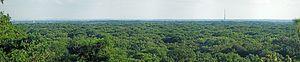
Le Fockeberg est un sommet à Leipzig, dans le Land de Saxe en Allemagne. C'est une Schuttberg, une colline artificielle construite en 1947 par l'entassement de gravats issus des destructions des bombardements alliés pendant la Seconde Guerre mondiale. Aujourd'hui c'est une colline arborée qui surplombe de 50 mètres Leipzig-Südvorstadt et le centre-ville de Leipzig d'un côté et la forêt alluviale de Leipzig de l'autre.
La forêt alluviale de Leipzig est une des plus grandes forêts alluviales et feuillues d'Europe centrale. C'est une forêt urbaine qui se situe presque intégralement dans le périmètre d'une grande ville, celle de Leipzig dans le Land de Saxe en Allemagne. Elle constitue le cœur forestier du bassin lipsien, sinon presque entièrement déboisé.